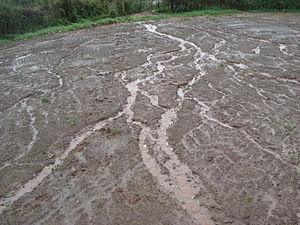
L’érosion des sols est un phénomène de déplacement des matériaux à la surface de la couche la plus externe de la croûte terrestre. Elle est une des formes de régression et dégradation des sols. La protection contre cette érosion est un enjeu pour la préservation de la qualité agronomique des sols agricoles, de la qualité des eaux de surface et de la sécurité des habitations et des infrastructures.